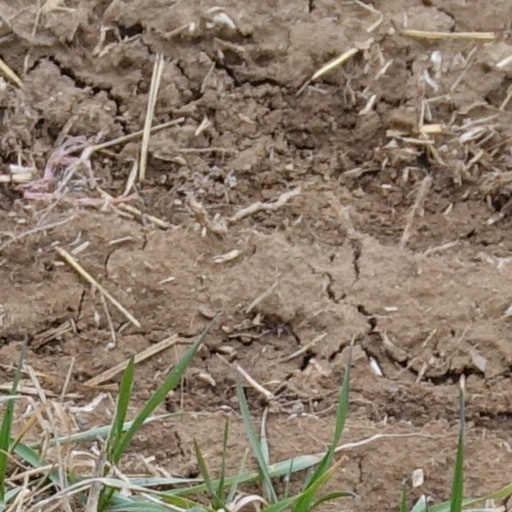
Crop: wheat